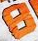
Number: 8